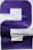
Number: 2